Liber Floridus

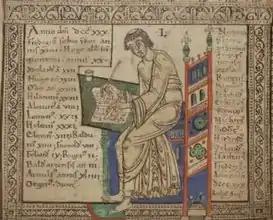
Lambert at work. Excerpt from the manuscript "Liber Floridus". Preserved in the Ghent University Library.

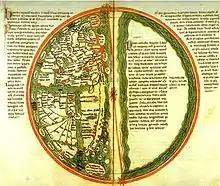
World map of 12th century

Liber Floridus ("Book of Flowers") is a medieval encyclopedia that was compiled between 1090 and 1120 by Lambert, Canon of Saint-Omer. The text compiles extracts from some 192 or so different works.